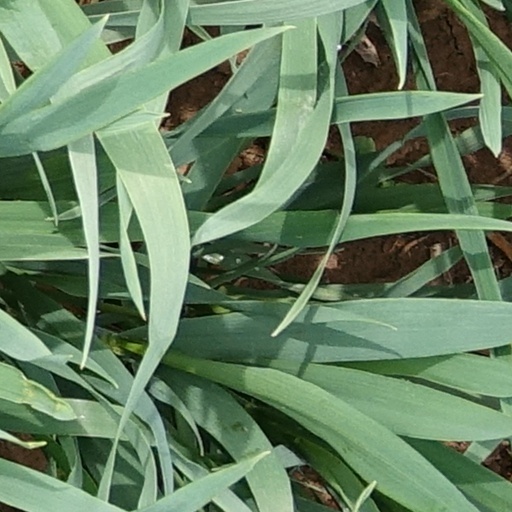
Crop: wheat